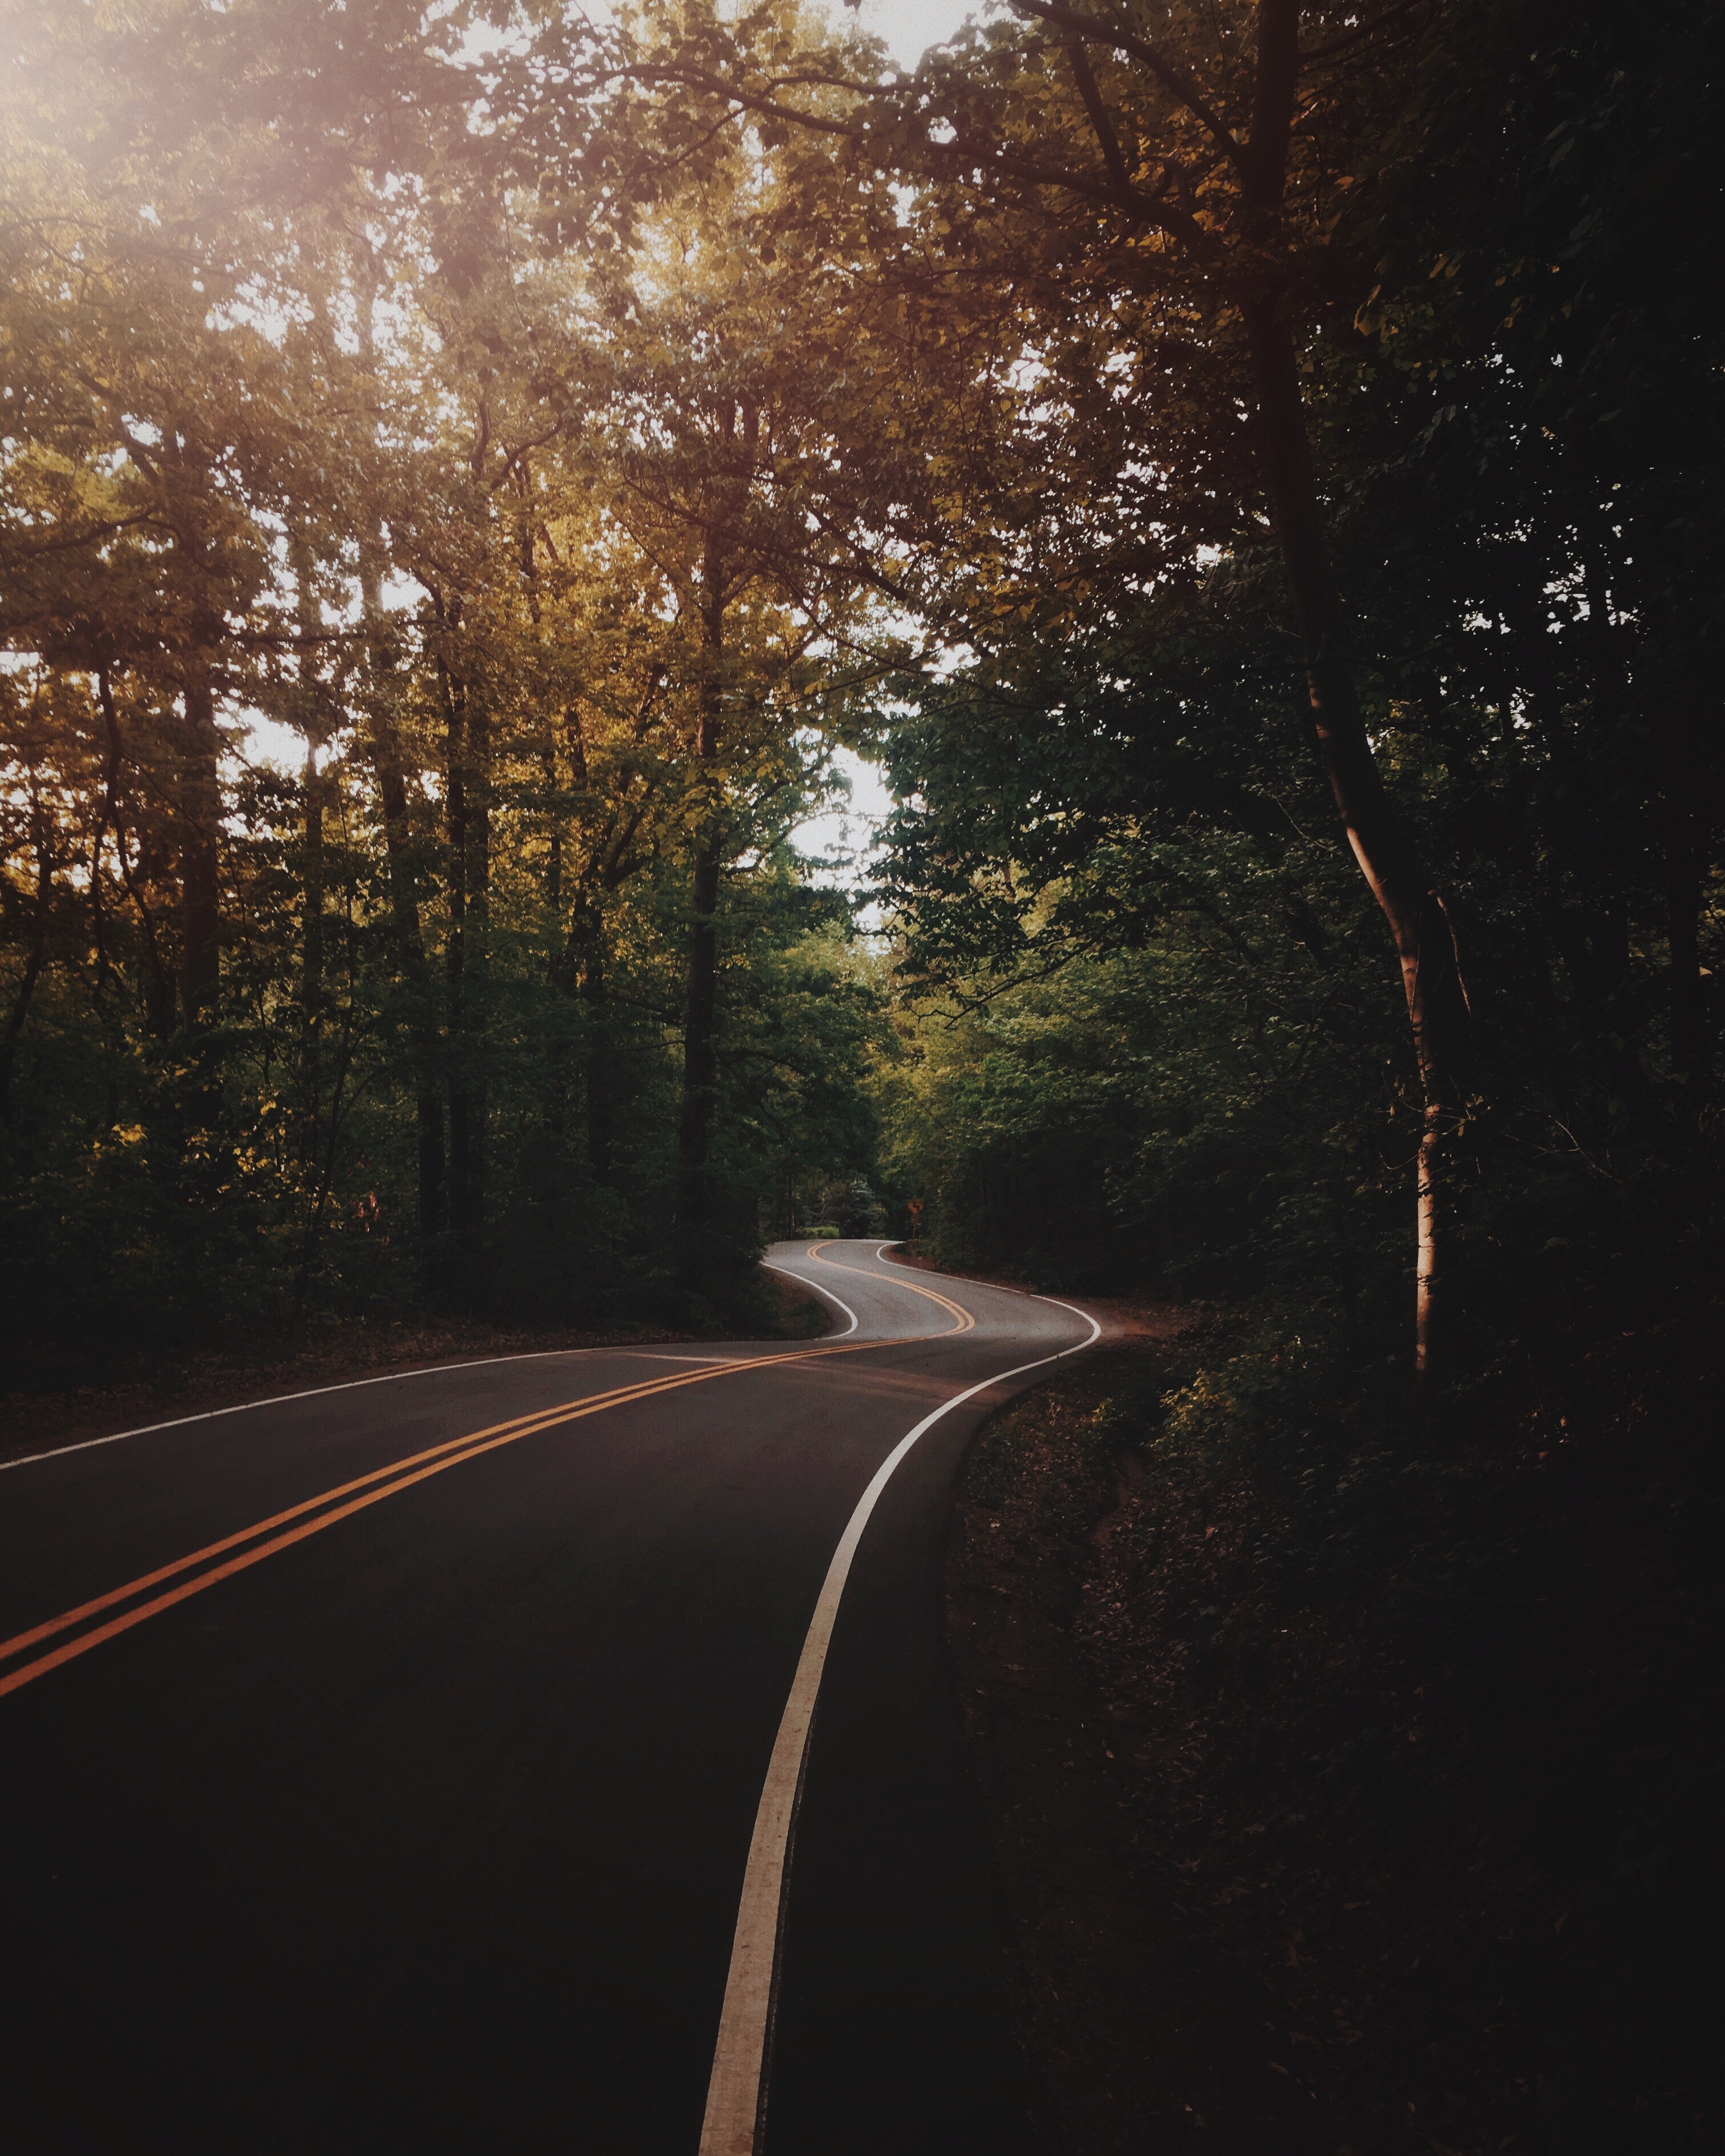
tree, nature, light, plant, sunrise, sunset, mist, night, sunlight, morning, leaf, dawn, dusk, evening, reflection, autumn, darkness, season, infrastructure, atmospheric phenomenon, woody plant